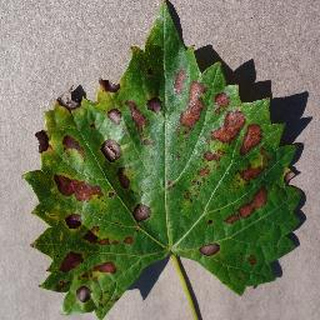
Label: grape_esca_black_measles